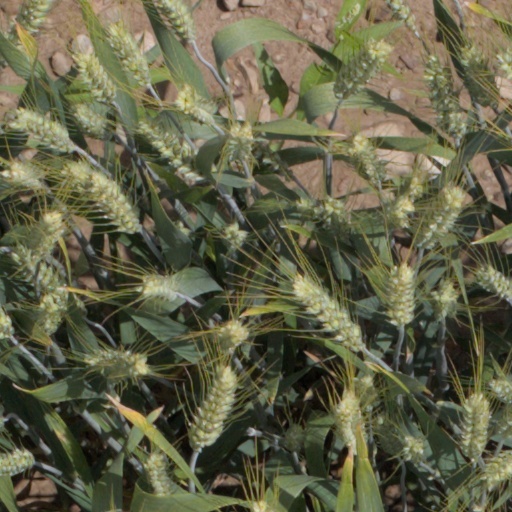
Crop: wheat